Don Cheadle

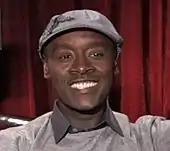
Cheadle during an interview in 2010

In 2010, Cheadle assumed the role of James "Rhodey" Rhodes / War Machine in "Iron Man 2" (2010), replacing Terrence Howard. Cheadle reprised this role in the films "Iron Man 3" (2013) as the Iron Patriot, "" (2015), "" (2016), "" (2018), "Captain Marvel" (2019), and "" (2019), as well as the Disney+ TV series "The Falcon and the Winter Soldier" (2021), "What If...?"